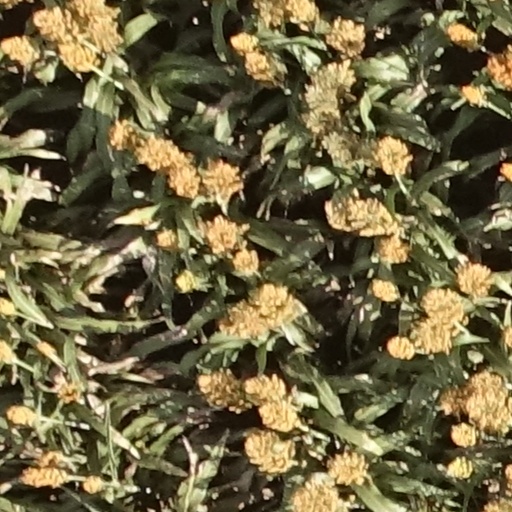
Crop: sorghum